Banknotes of the Philippine peso

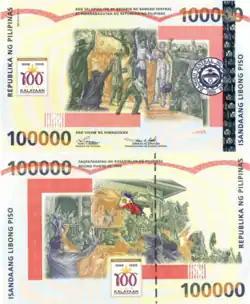
Commemorative ₱100,000 bank note displaying the Katipunan during the Philippine Revolution (top), depiction of the Philippine Declaration of Independence on June 12, 1898 (bottom)

The 100,000-peso centennial note, measuring 356 x 216 mm, was accredited by the Guinness Book of World Records as the world's largest legal tender note in terms of size. 1,000 pieces were issued during the celebration of the centennial of Philippine independence in 1998. It has since been surpassed by the somewhat larger 600 Malaysian ringgit banknote.